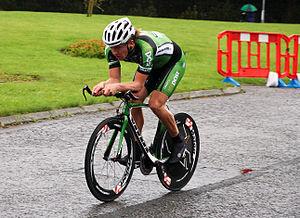
Shane Archbold, né le 2 février 1989 à Timaru, est un coureur cycliste néo-zélandais, membre de l'équipe Deceuninck-Quick Step. Il a obtenu la médaille d'argent de l'omnium aux championnats du monde de 2011 à Apeldoorn aux Pays-Bas.